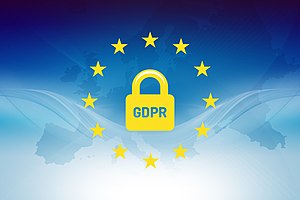
Persondataforordningen
Logo for Databeskyttelsesforordnigen, ('General Data Protection Regulation')
Databeskyttelsesforordningen er en EU-forordning, som har til formål at styrke og harmonisere beskyttelsen af personoplysninger i Den Europæiske Union.